Carl von Schirach

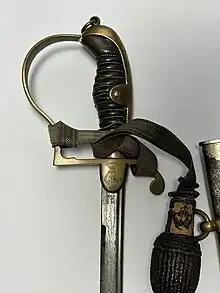
Carl von Schirach's cavalry sword

He worked as assistant director to Max Martersteig at the Cologne Stadttheater on Glockengasse.